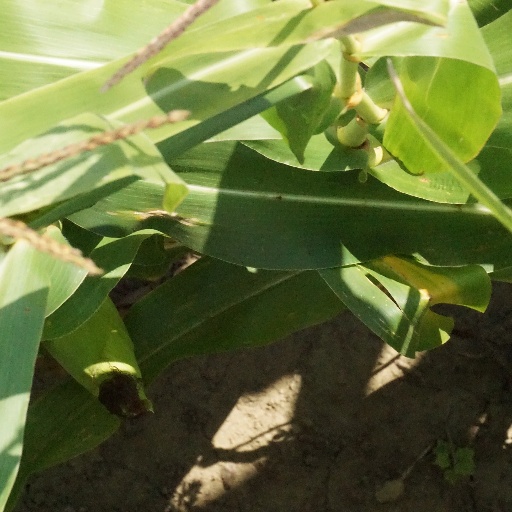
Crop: maize; corn